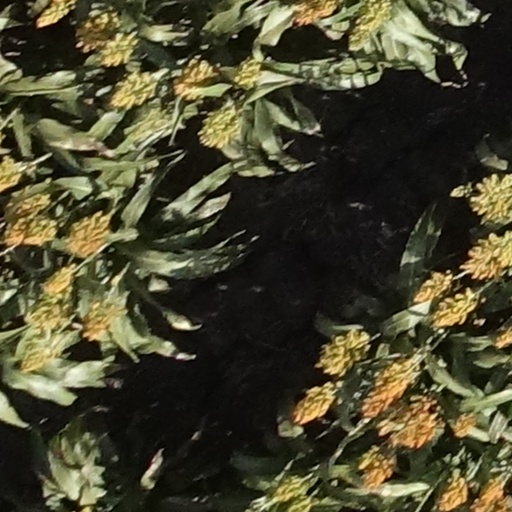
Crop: sorghum